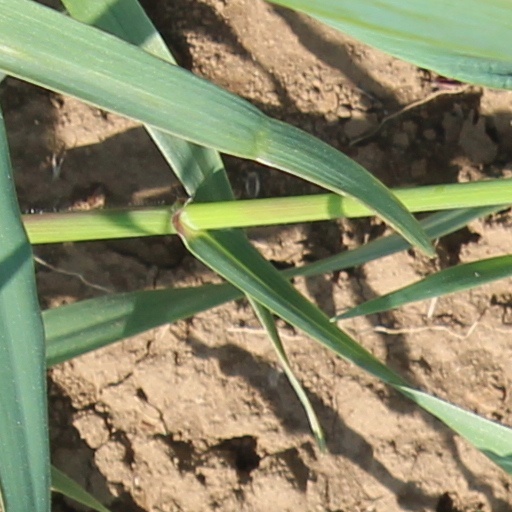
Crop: wheat